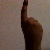
The image shows a hand gesture representing the number 1 in Indian Sign Language.